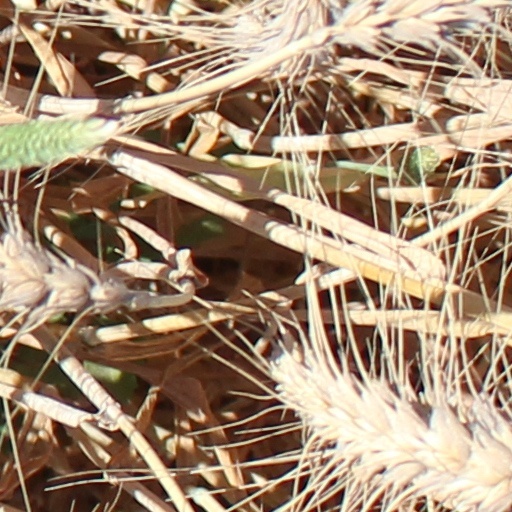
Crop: wheat